Mississippi Highway 63

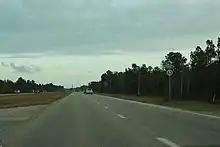
Typical scene along Mississippi Highway 63

MS 63 continues through woodlands for the next several miles (part of the Kurtz State Forest) to an interchange between MS 57 and MS 594 (Old Highway 63), with the expressway continuing north along MS 57, and MS 63 becomes concurrent (overlapped) with MS 57 southbound and they head northwest as a two-lane highway to have an intersection with Old Highway 57 before crossing the Chickasawhay River into the town of Leakesville. MS 57/MS 63 travel straight through downtown along Main Street (passing by the Greene County Courthouse) before the two highways split on the western side of town, with MS 63 heading northwest to pass by the South Mississippi Correctional Institution before cutting in-and-out of the De Soto National Forest for the next several miles. The highway travels through the community of Sand Hill, where it has an intersection and short concurrency with MS 42, before crossing into Wayne County.